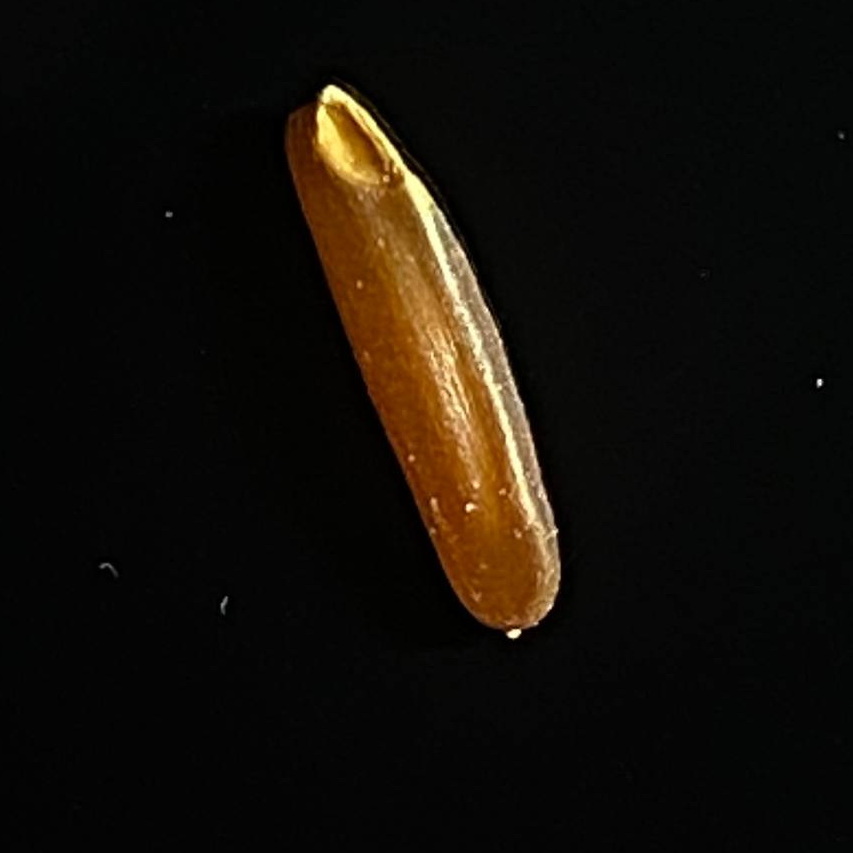
Rice variety: Red_Cargo